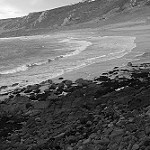
Label: B & W